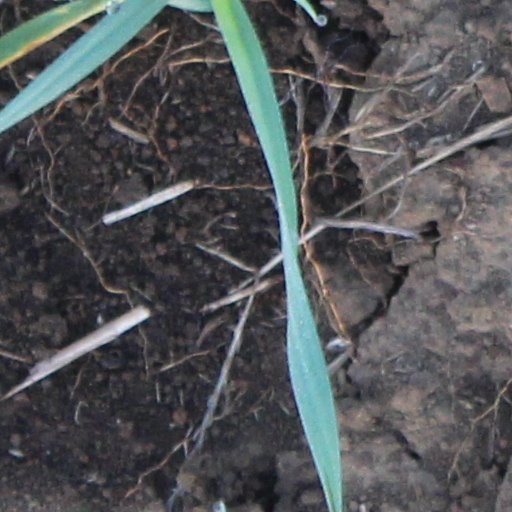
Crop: wheat